Cheadle Hulme School

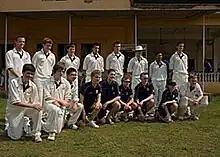
1st XI cricket team in Goa 2007

CHS has a strong reputation for sport, the core sports being football, rugby, netball, hockey and cricket. Pupils can earn school colours for good sporting performance.